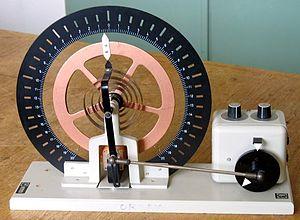
Photographie d'un pendule de Pohl (distributeur Leybold) (Photographie personnelle) Catégorie:Image_de_Physique
Un pendule de Pohl - du nom de son inventeur, le physicien allemand Robert Wichard Pohl - est constitué de :